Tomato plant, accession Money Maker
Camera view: horizontal (90 deg, fisheye); turntable rotation: 60 degrees
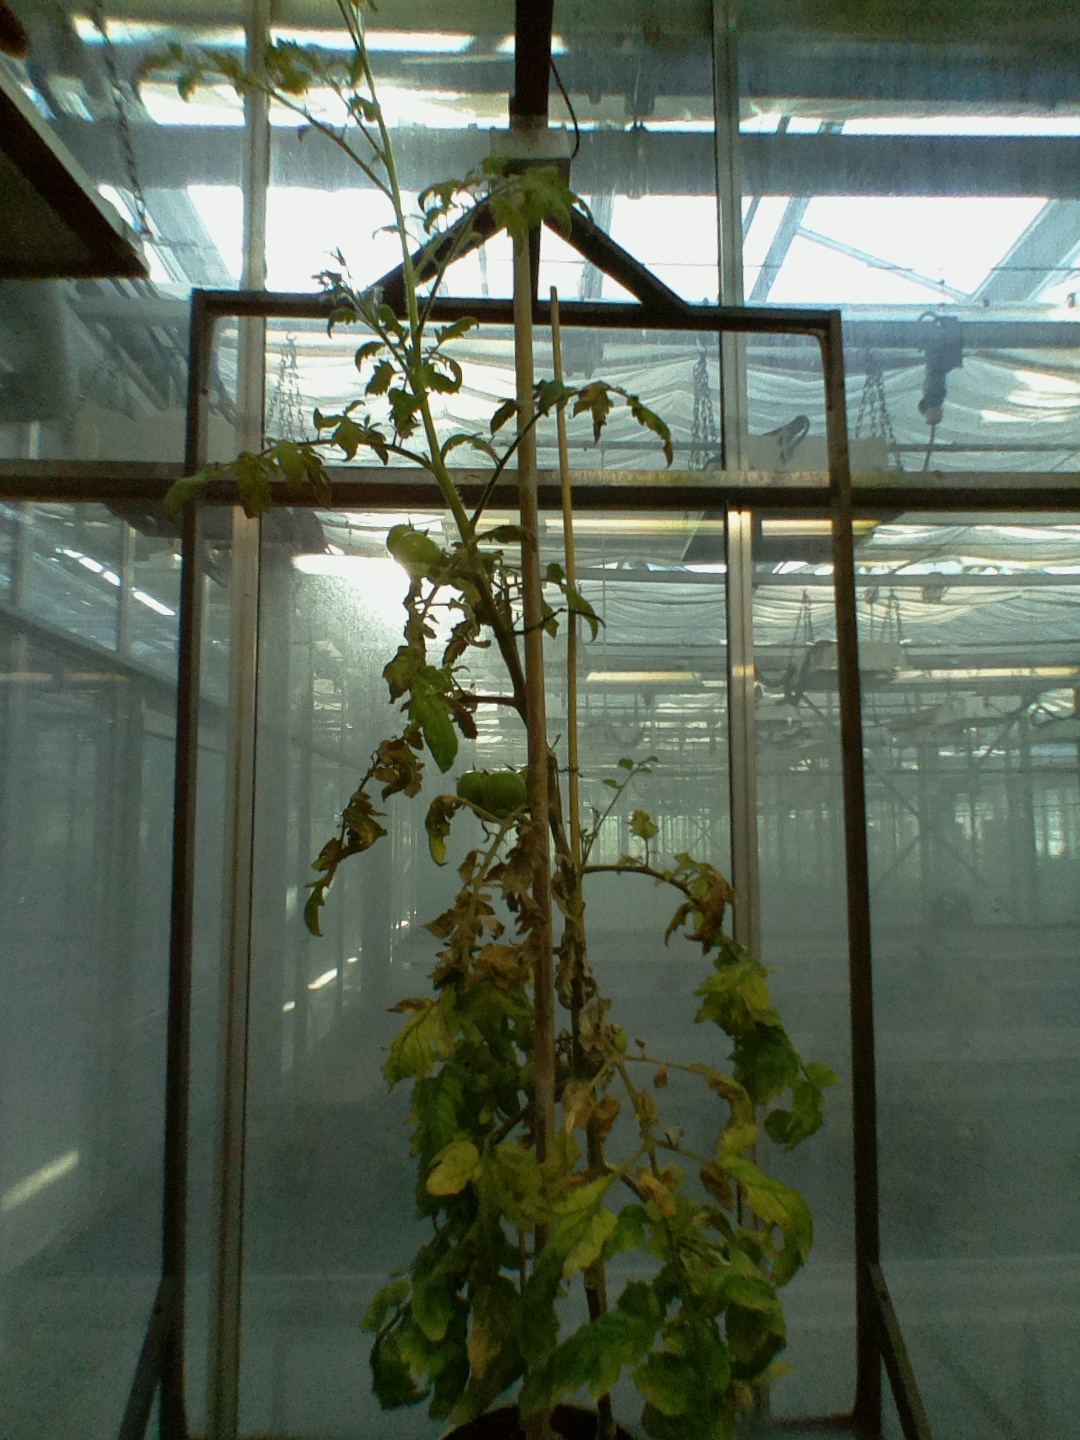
BBCH growth stage 79: 90% -100% of final fruit size